Baldwin Wallace University

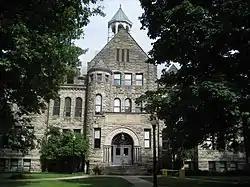
Marting Hall

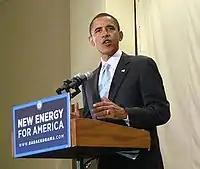
Presidential candidate Barack Obama speaking at BW's Lou Higgins Center in 2008

Both the university and the town of Berea were founded by Methodist settlers from Connecticut. Among early settlers of this area was John Baldwin. He enjoyed early success in the sandstone quarry industry and founded Baldwin Institute in 1845. Baldwin Institute became Baldwin University in 1856. The school accepted students regardless of race or gender.